Vincenzo Florio

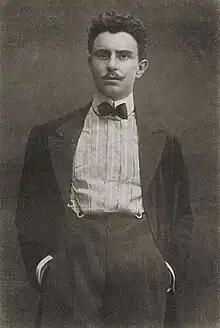
Vincenzo Florio Jr. in 1905

Vincenzo Florio Jr. (18 March 1883 – 6 January 1959) was an Italian entrepreneur, heir of the rich Florio entrepreneurial dynasty, one of the wealthiest Italian families during the late 19th century. An automobile enthusiast, he is best known as the founder of the Targa Florio.